Takis (snack)

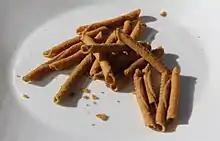
Takis logo (top); guacamole-flavored Takis (bottom)

Takis are a Mexican brand of flavored rolled tortilla chips produced by Barcel, a subsidiary of Grupo Bimbo since 2019. The shape of Takis is fashioned after the taquito. It comes in numerous flavors, the best selling of which is the chili-lime "Fuego" flavor, sold in distinctive purple bags, introduced in 2006. Besides the rolled corn chips, Takis produces other snacks with the same flavor lines, including different potato chip varieties, corn "stix", and peanuts.